Margaret Long Wisdom High School

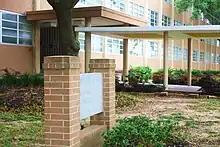
The official Lee High School Entrance.

As times changed, the demographic of Lee's student body shifted. As of 2008, it was made up predominantly of Hispanic immigrants and sons and daughters of Hispanic immigrants. Lee's multi-ethnic population changes parallel Houston's immigration waves, beginning with the Vietnamese families in the early 1980s. With the change in apartment housing rules in the 1980s, both the community and the school population changed. The demographic of Lee's student body shifted significantly in the 1990s, as students from the south zone (Gulfton area) who are a majority Mexican and Central American immigrants and/or sons and daughters of Hispanic immigrants became the overwhelming majority of the student body. Lee became one of the largest 5A high schools in the region by the late 1990s.